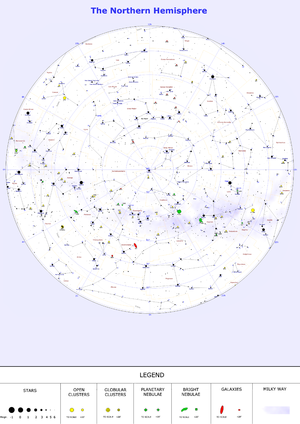
Une constellation est un « groupe d'étoiles voisines sur la sphère céleste, présentant une figure conventionnelle déterminée, à laquelle on a donné un nom particulier »; c'est aussi une « région du ciel conventionnellement délimitée qui inclut ce groupe d'étoiles ».